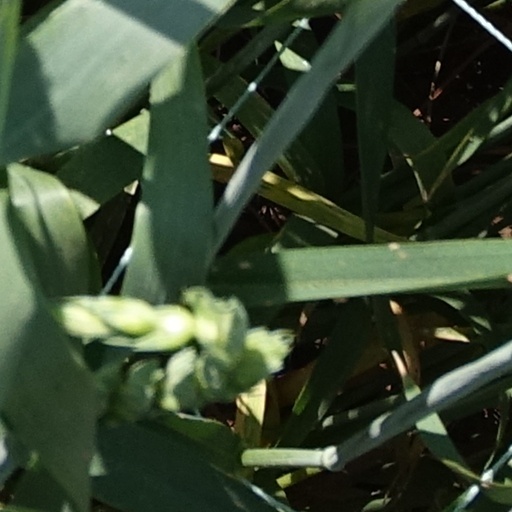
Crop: wheat